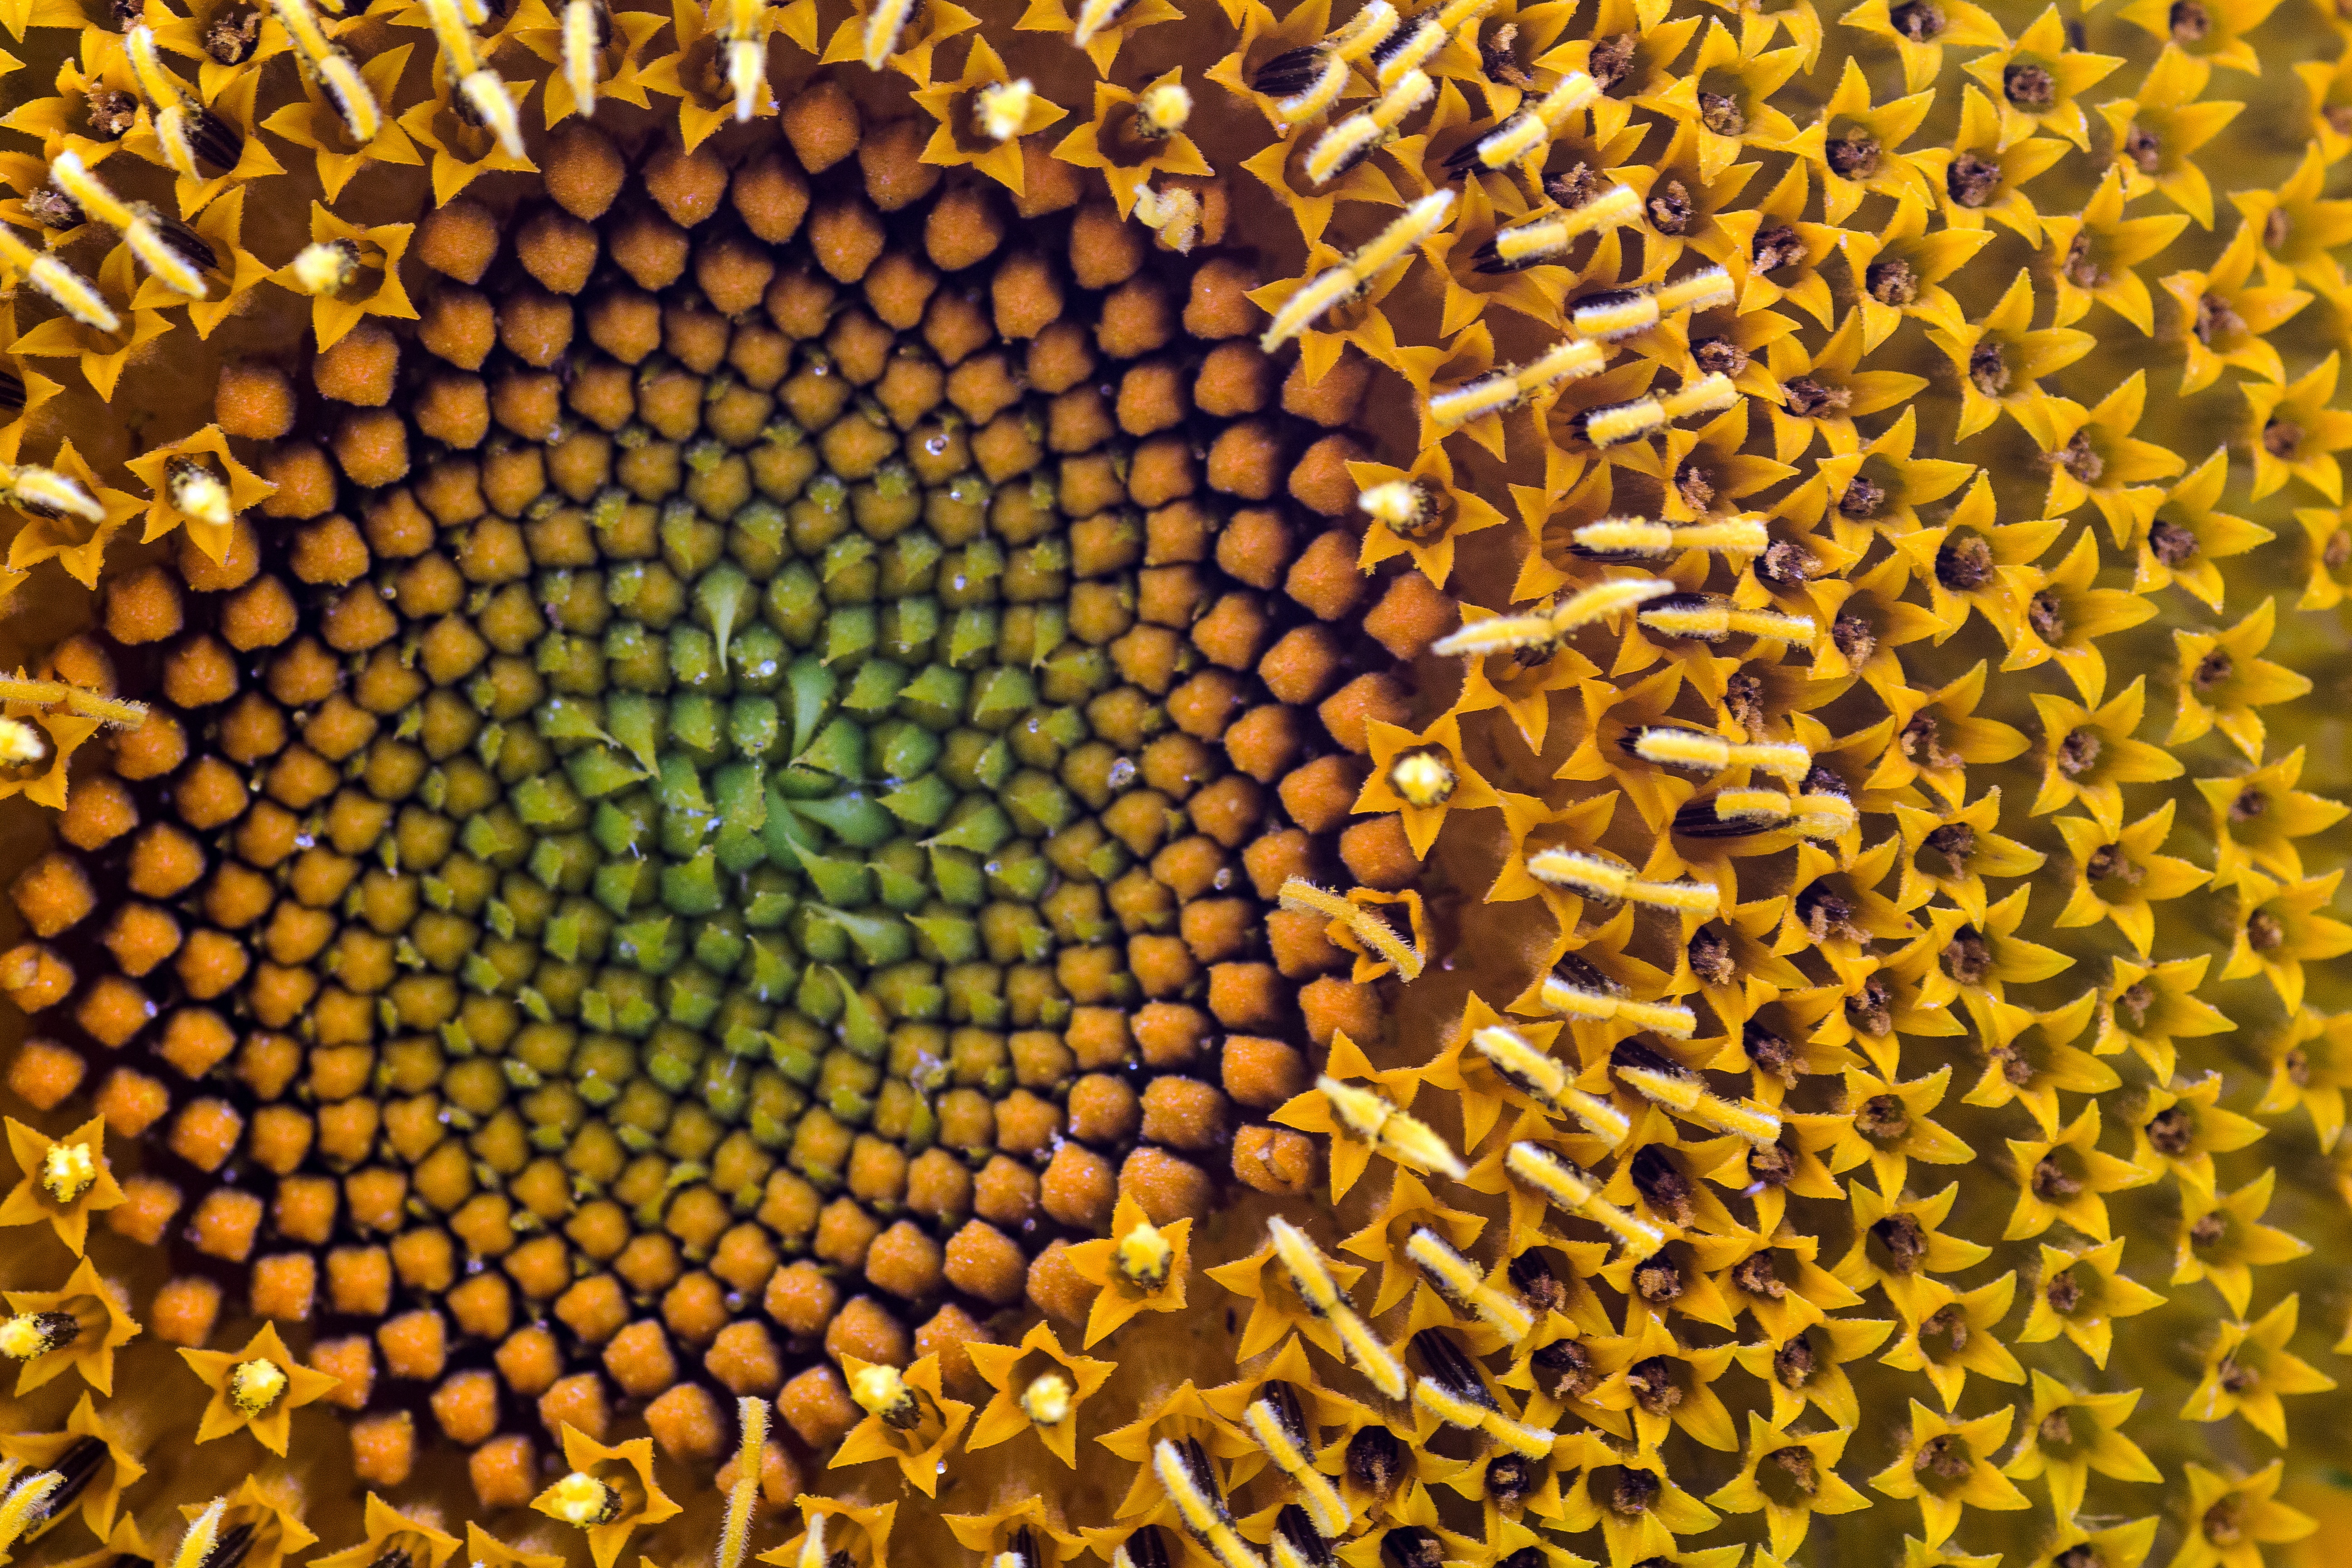
plant, flower, pattern, pollen, macro, yellow, sunflower, sun flower, vegetarian food, macro photography, flowering plant, honey bee, daisy family, sunflower seed, land plant